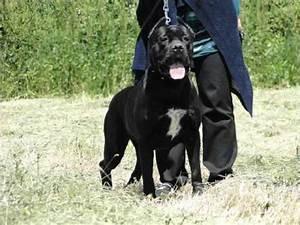
dog